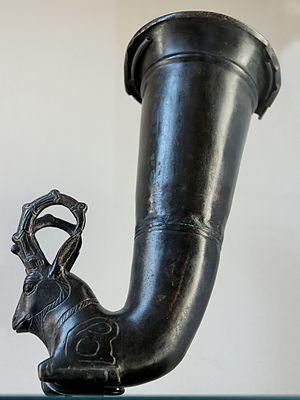
Rhyton à protomé de bouquetin. Bronze, œuvre achéménide, fin du VIe–IVe siècles av. J.-C.